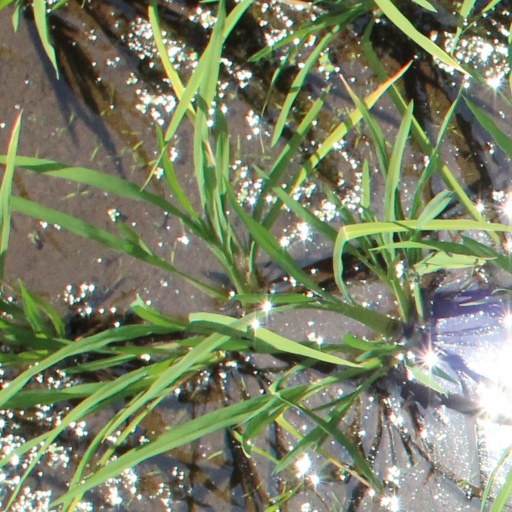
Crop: rice